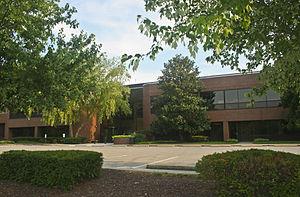
Brentwood est une municipalité américaine située dans le comté de Williamson au Tennessee. Lors du recensement de 2010, Brentwood compte 37 060 habitants.